Jibin

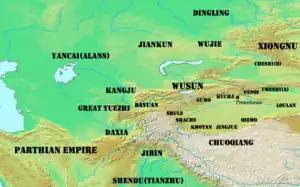
Jibin in the context of Central Asia in the 1st century BC, during the Western Han dynasty

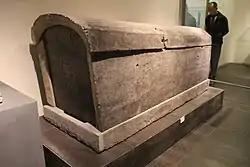
Tomb of Li Dan, a man from Jibin who died in Xi'an, China in 564 CE.

Jibin (Old Chinese: Eastern Han Chinese: *"kɨas-pin") is the name of an ancient state in central Asia, in the area of Gandhara and the Kabul river, but the exact location of which is unknown.